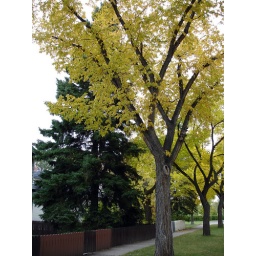
American elm and white spruce trees contrast nicely along 9th Street in autumn.